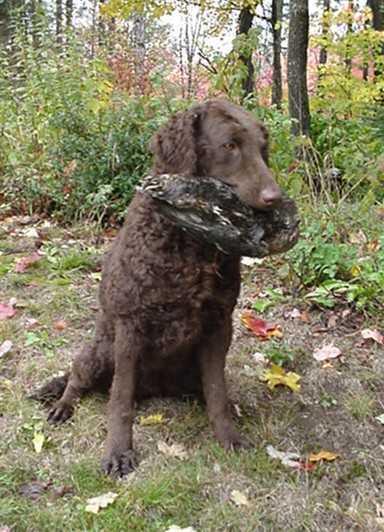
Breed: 202-n000028-curly_coated_retriever